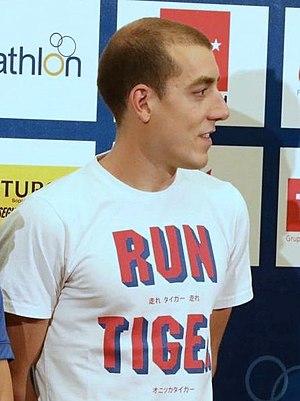
Fernando Alarza en 2017 lors de la présentation de l'étape de coupe du monde de 2017.
Fernando Alarza, né le 23 mars 1991 à Talavera de la Reina en Espagne, est un triathlète professionnel espagnol, champion d'Espagne 2012.